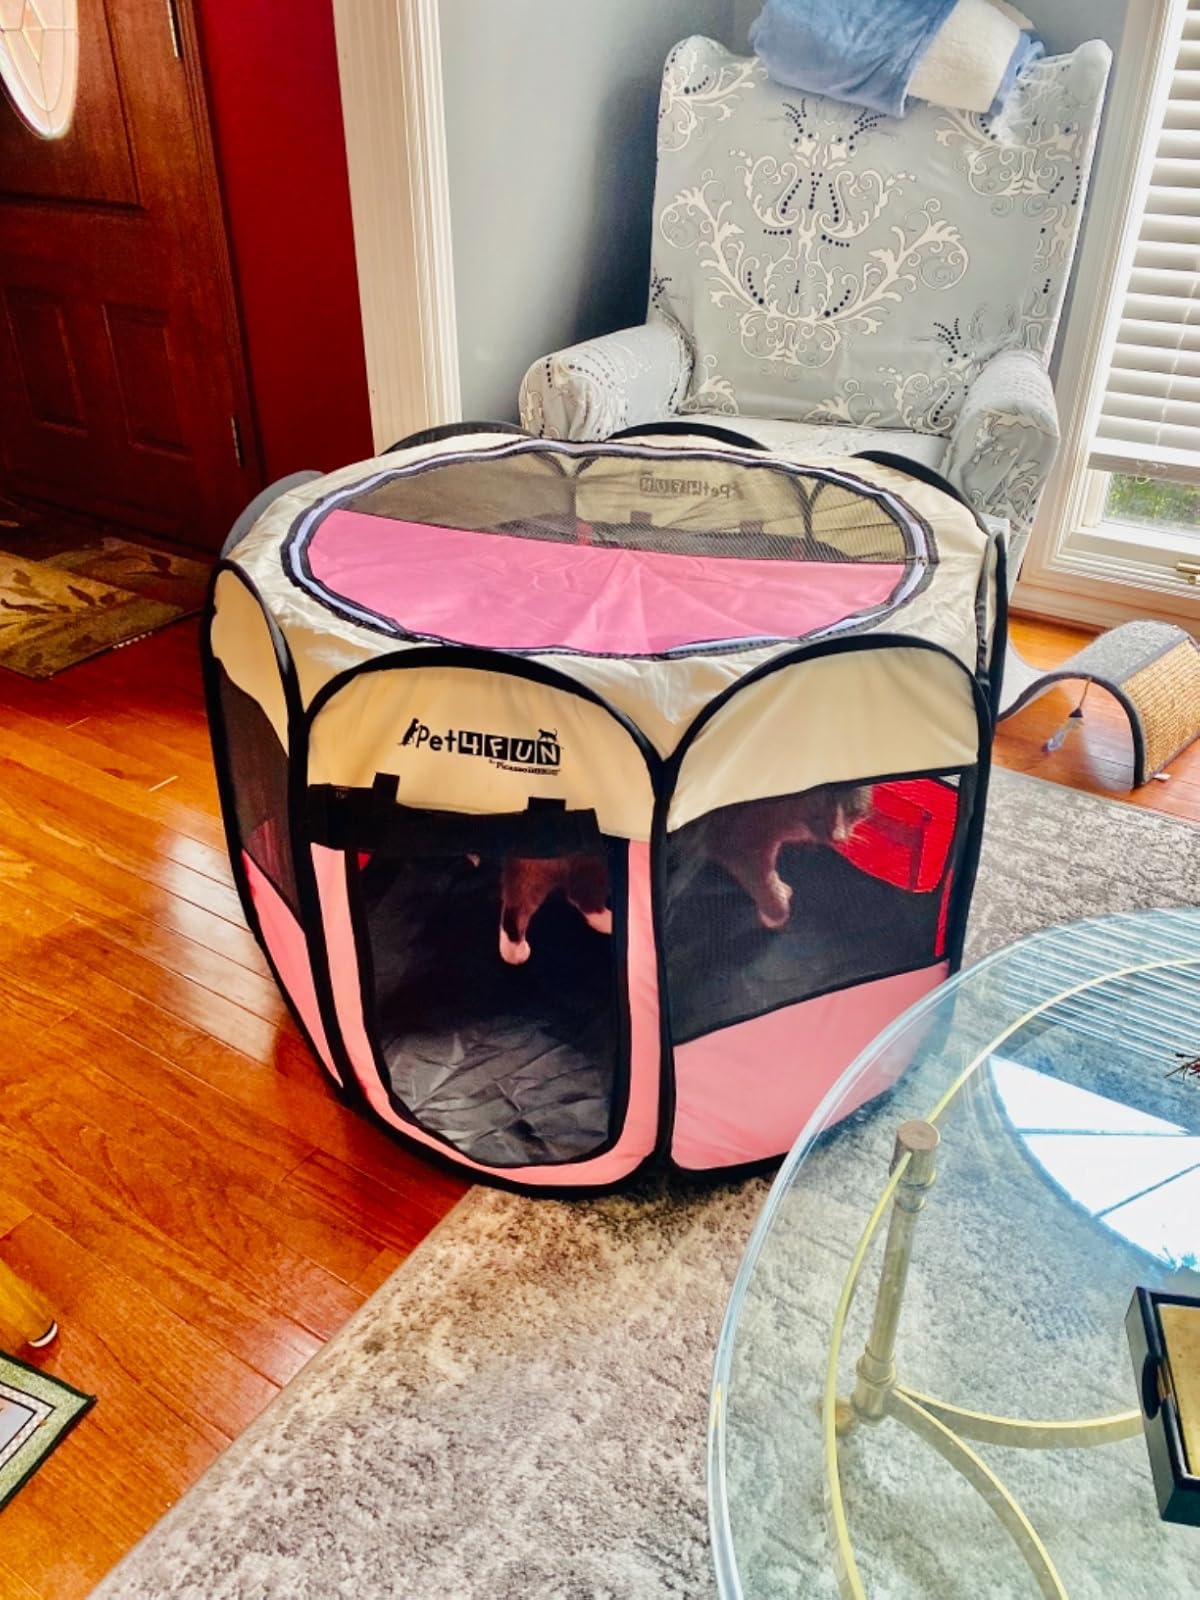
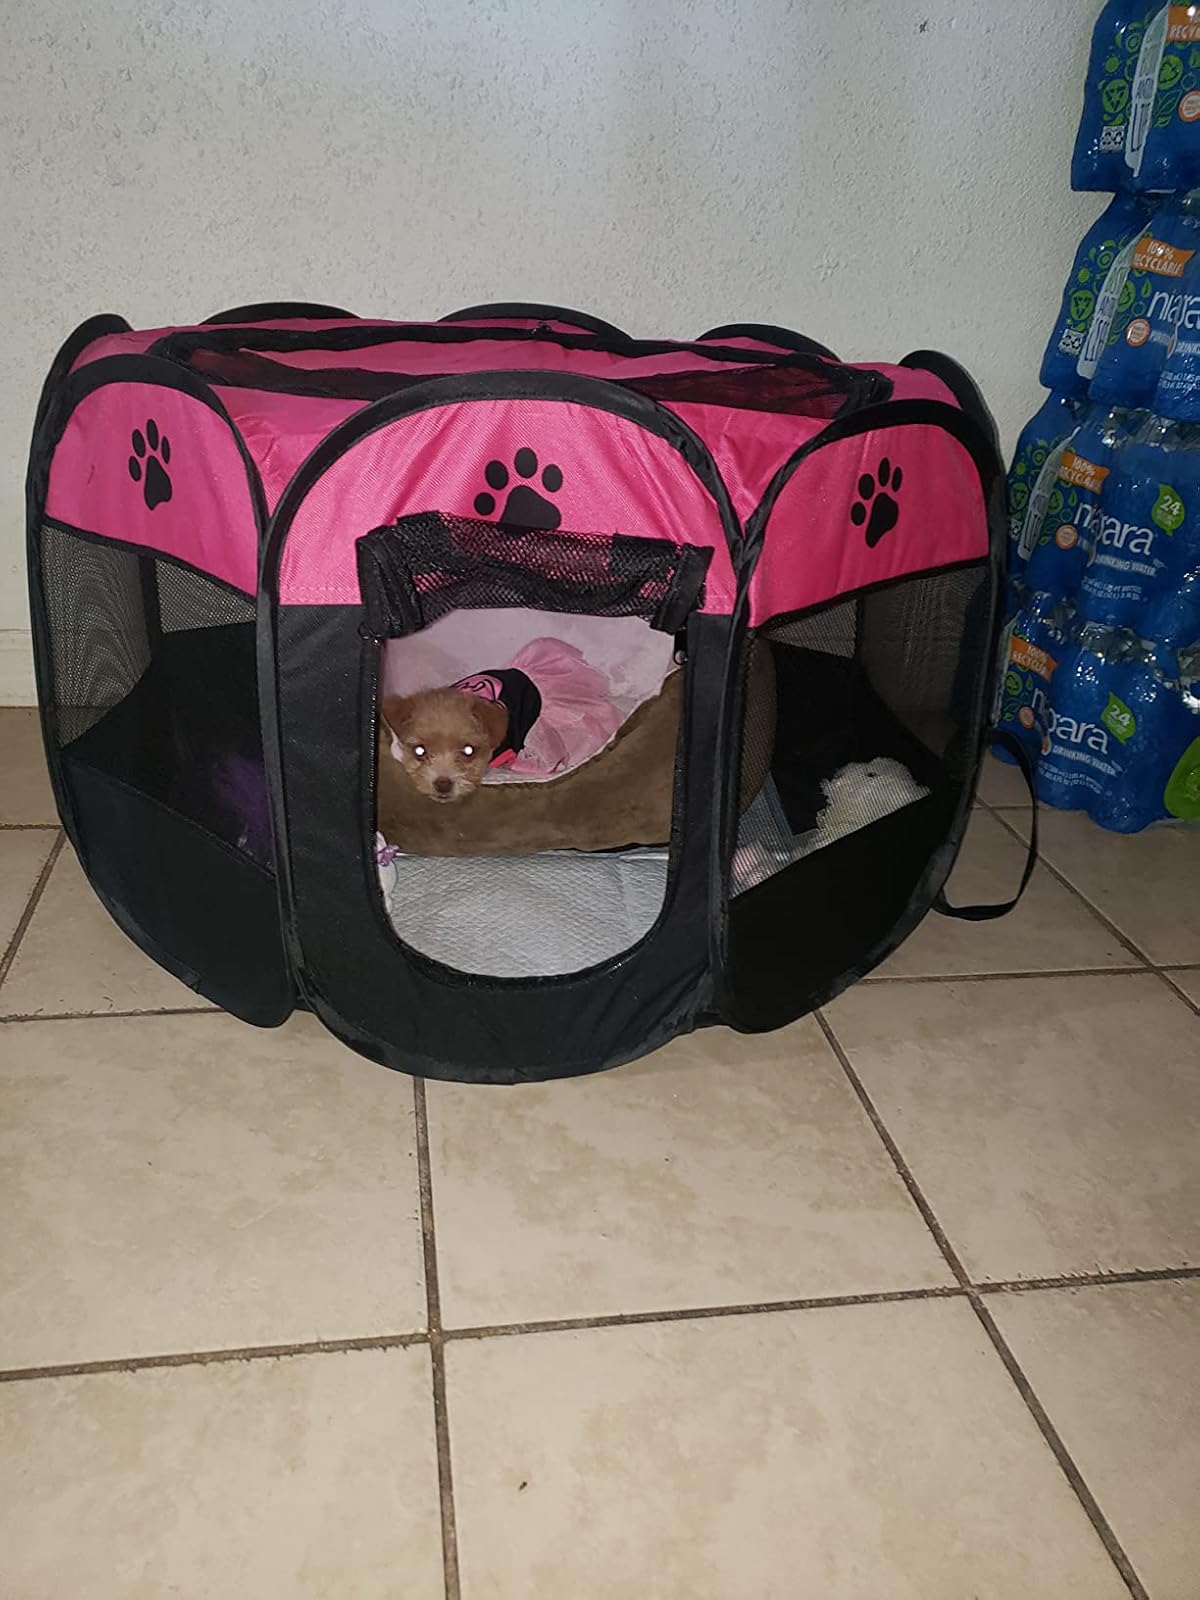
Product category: items_kennel
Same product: no